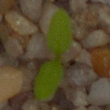
Label: common_chickweed